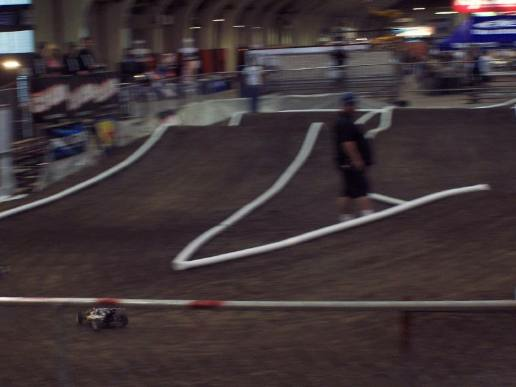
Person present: Yes